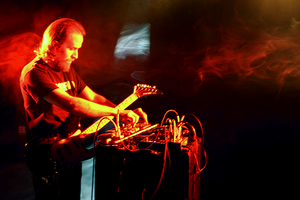
Aidan Baker est un musicien canadien. Très tôt baigné dans la musique par son éducation, il utilise aujourd'hui principalement la guitare et la batterie pour s'exprimer. En plus d'une prolifique carrière solo, Aidan Baker fait partie de plusieurs groupes : ARC, Mnemosyne et avec Leah Buckareff, sa femme, le groupe Nadja.